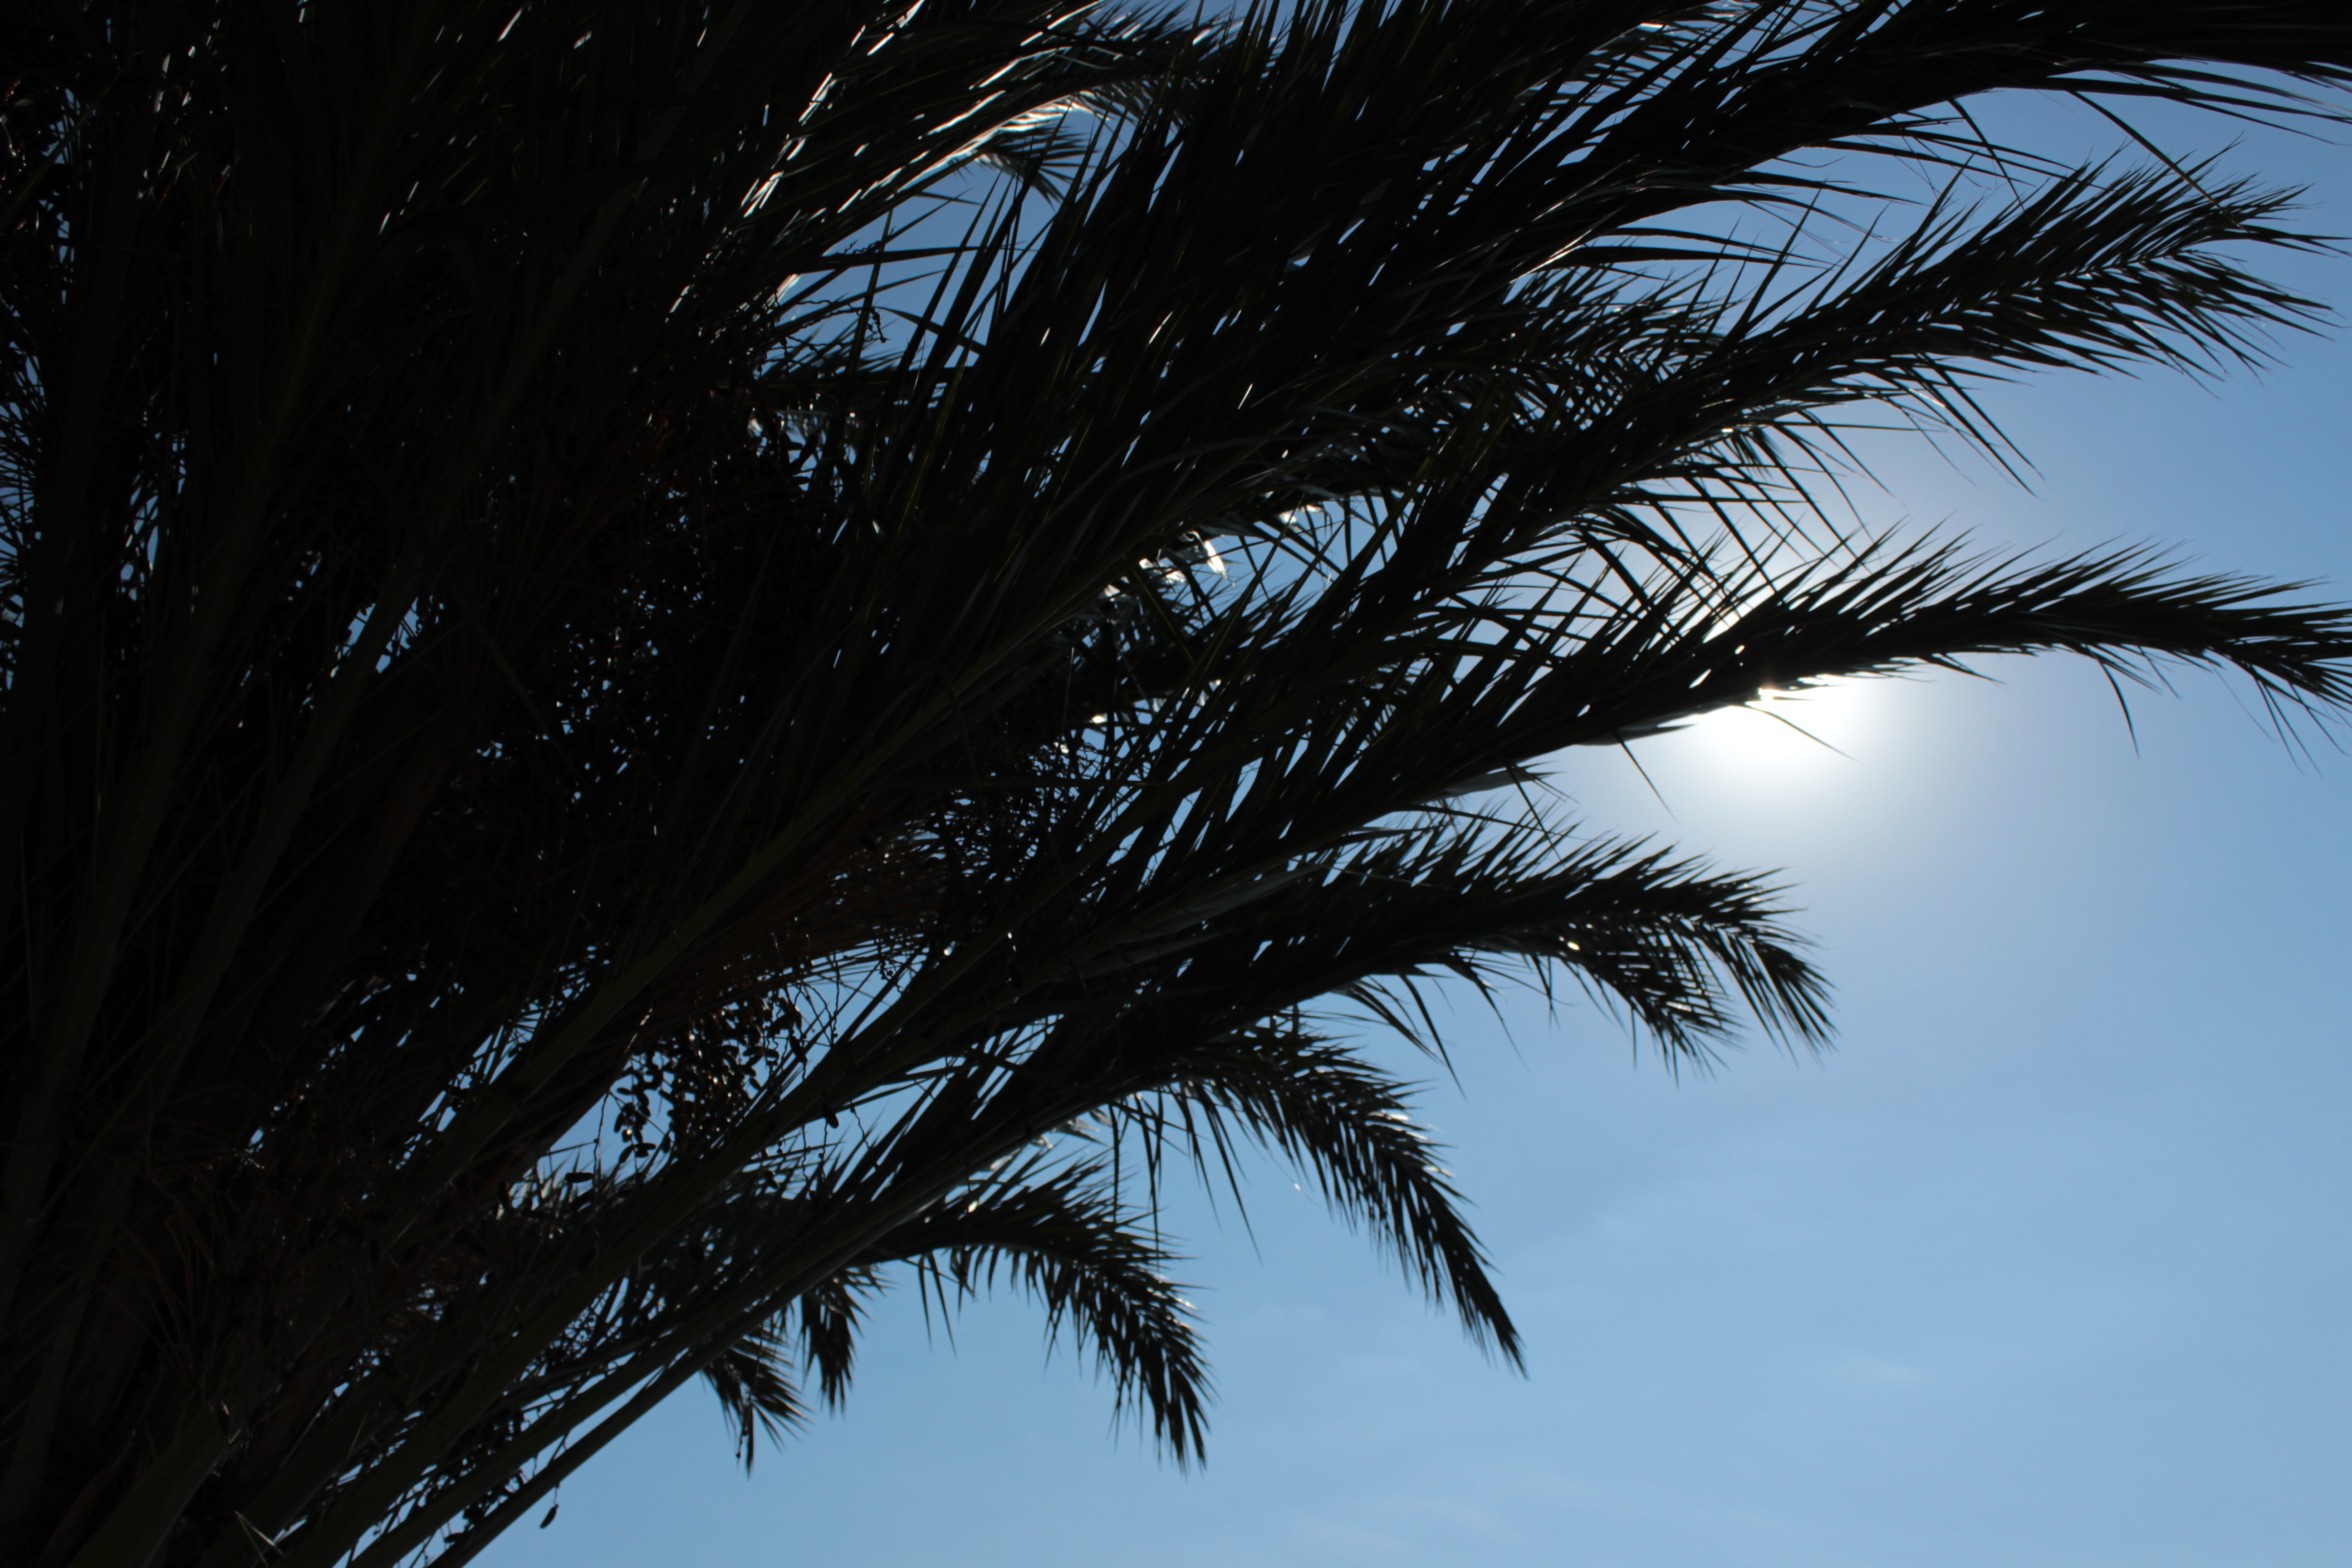
tree, grass, branch, silhouette, light, plant, sky, sun, sunset, sunlight, morning, leaf, wind, holiday, palm trees, back light, flowering plant, palm fronds, grass family, woody plant, land plant, arecales, palm family